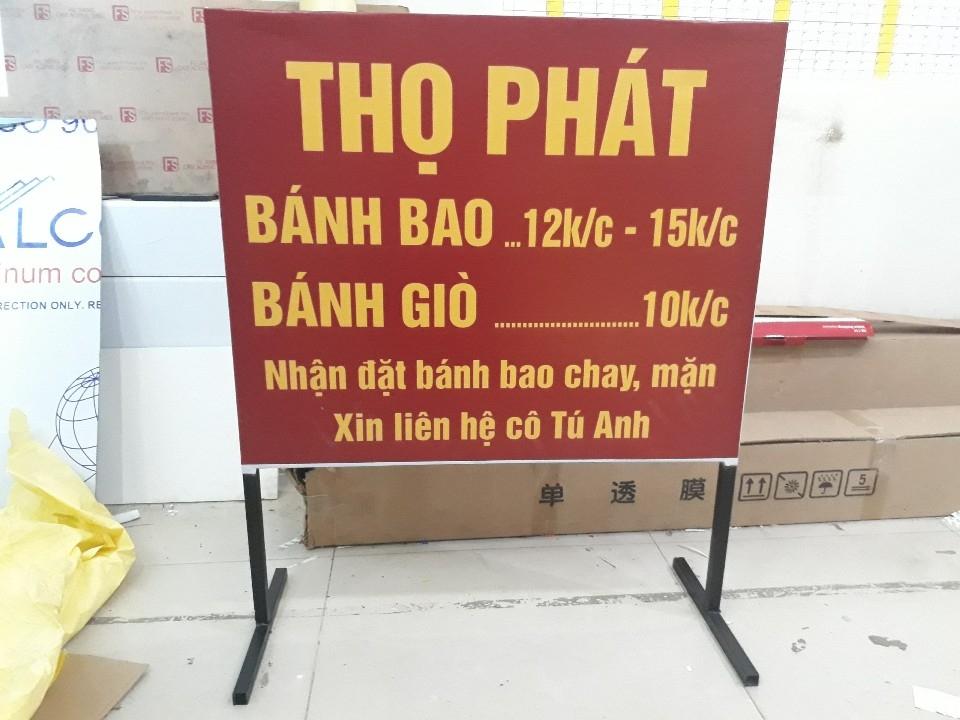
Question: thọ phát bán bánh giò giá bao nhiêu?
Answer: thọ phát bán bánh giò giá 10 k / c